First Messenian War

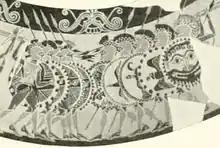
Hoplites, Chigi Vase

Pausanias' description of the battle creates an apparent historical paradox. He refers to "the special characters of the two forces in their behaviors and in their frame of mind." The Messenians "ran charging at the Lakonians reckless of their lives ..." "Some of them leapt forward out of rank and did glorious deeds of courage." The Spartans on the other hand were "careful not to break rank." Says Pausanias, "... knowledge of war was something they had been brought up to, they kept a deeper formation, expecting the Messenians not to hold a line against them for as long as their own would hold ..."